Which point is corresponding to the reference point?
Reference image:
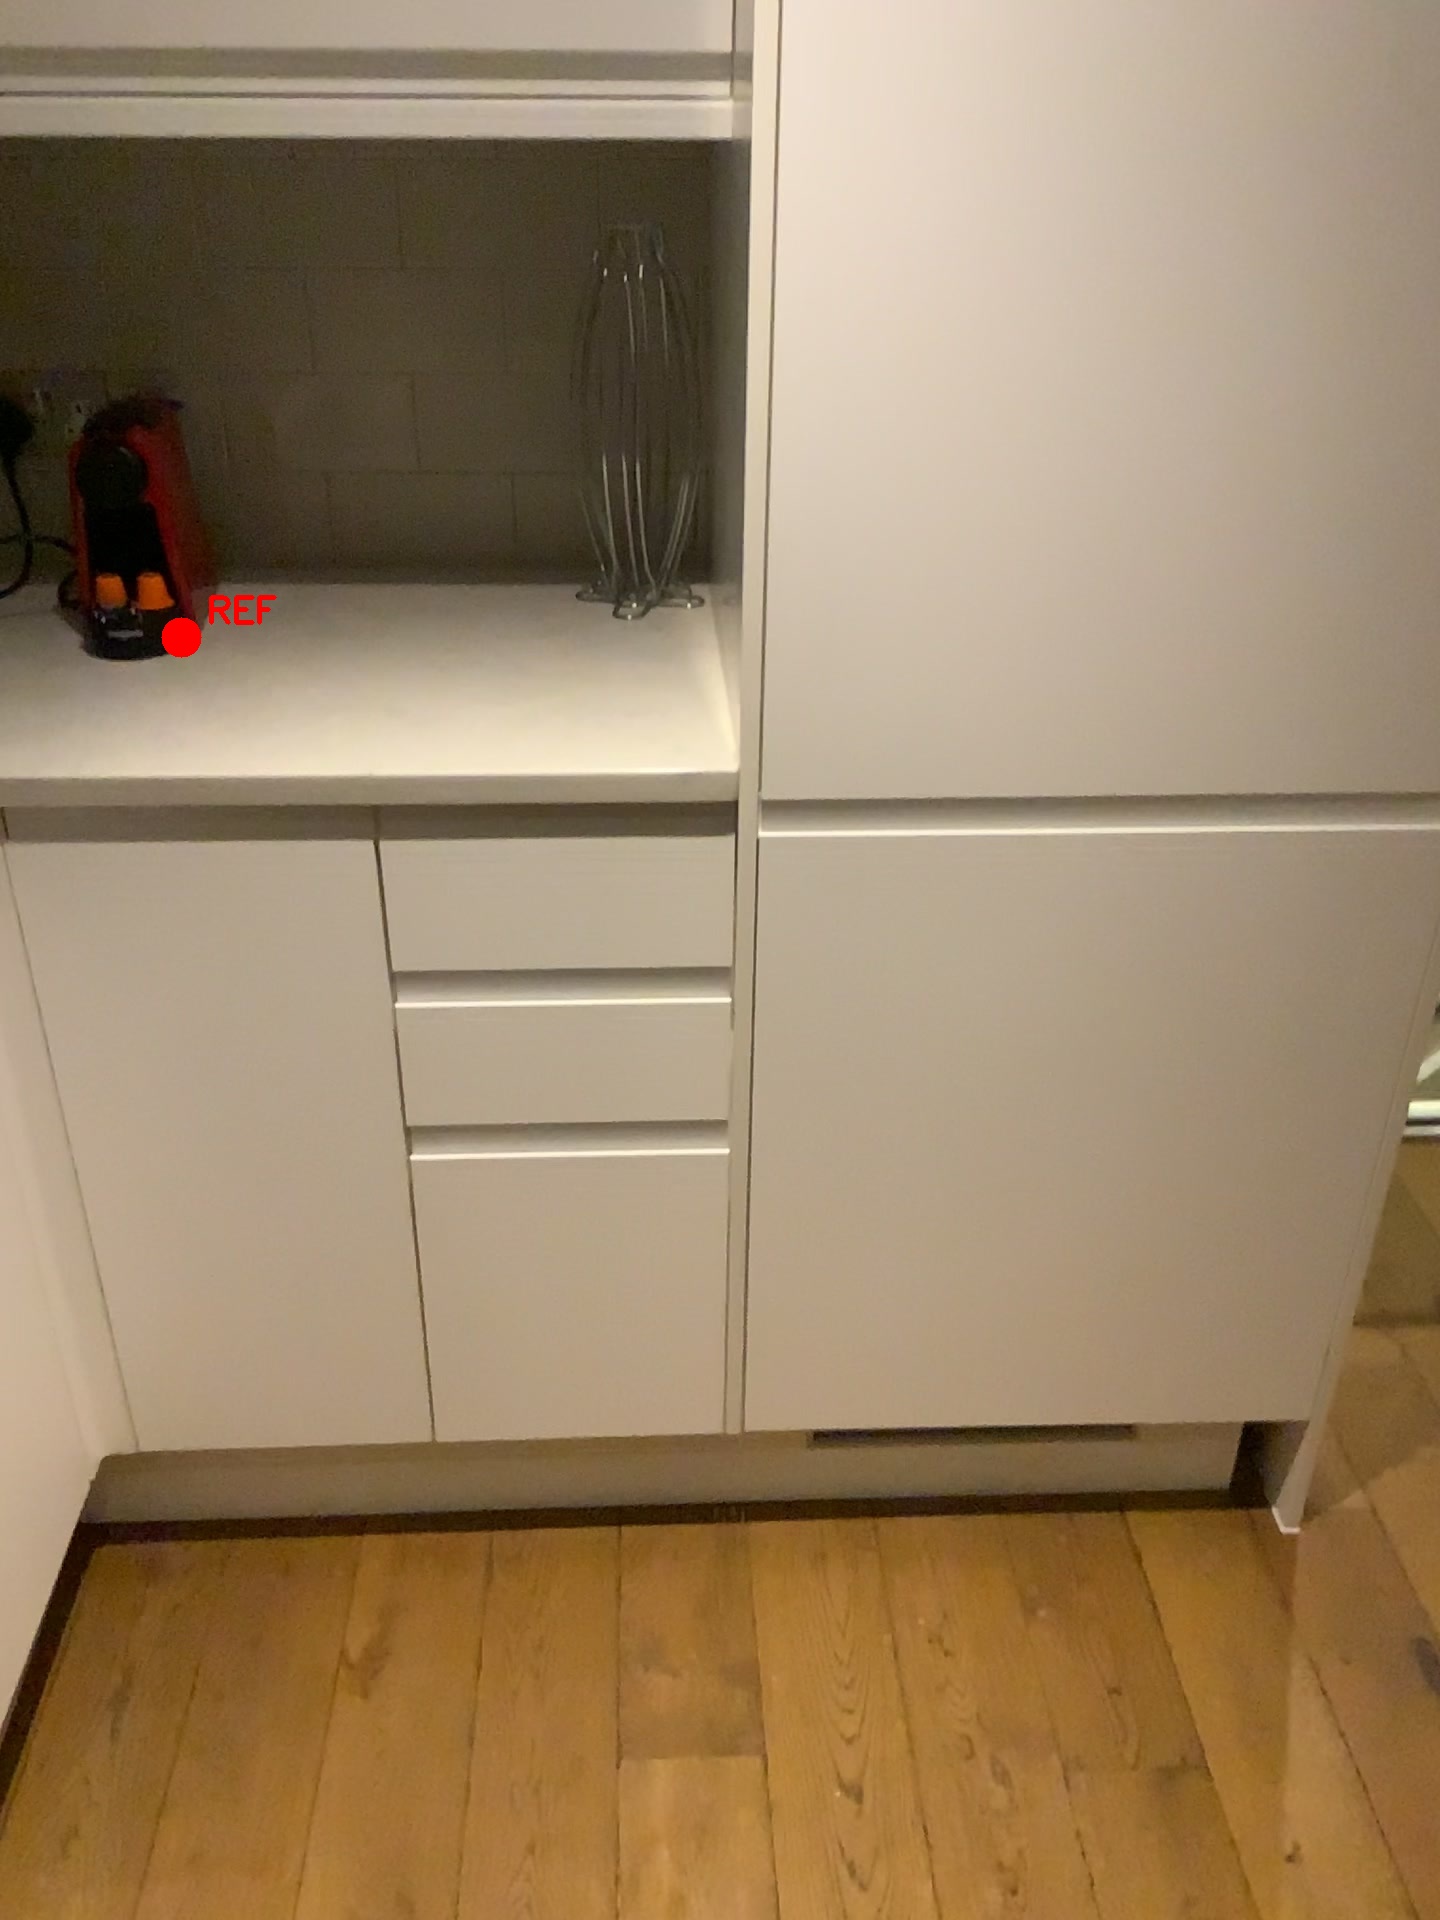
Option image:
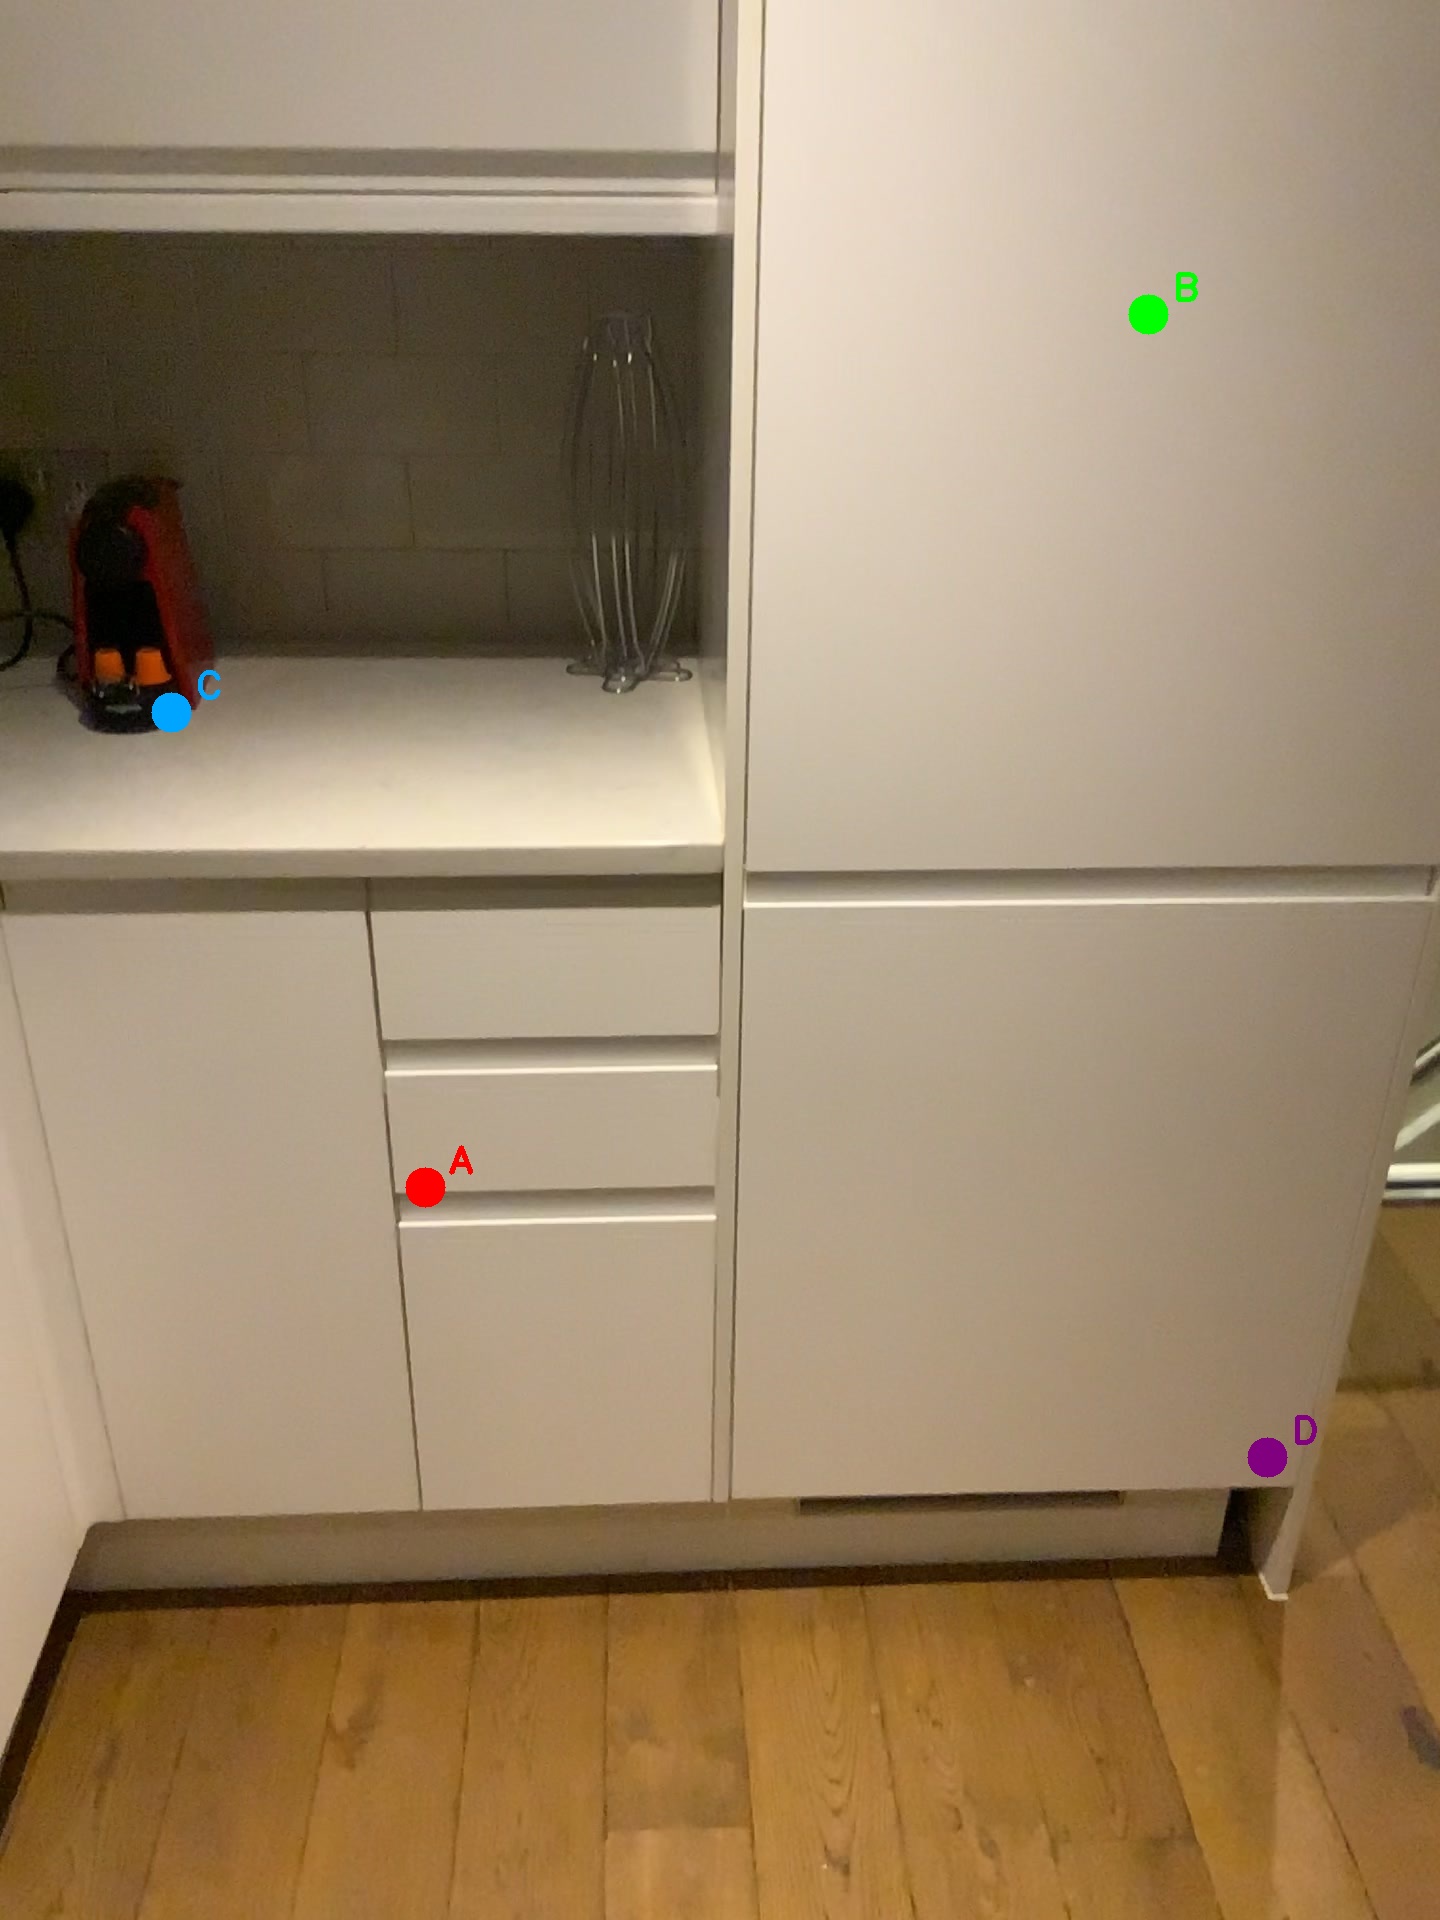
Choices:
Point A
Point B
Point C
Point D
Answer: (C)